Sam S. Shubert

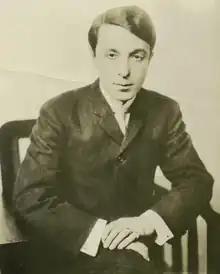

Samuel S. Shubert (August 27, 1878 – May 12, 1905) was an American producer and theatre owner/operator. He was the middle son in the Shubert family and was raised in Syracuse, New York. Shubert died at age 26 due to injuries sustained in a train wreck, and his surviving brothers named various theatres plus the Shubert Foundation in his honor.